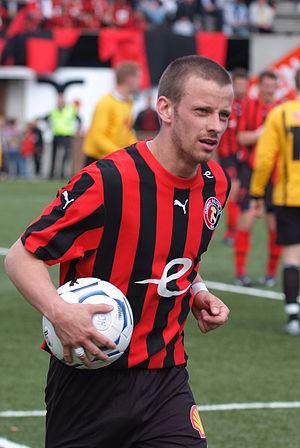
Jákup á Borg est un footballeur international féroïen né le 26 octobre 1979.